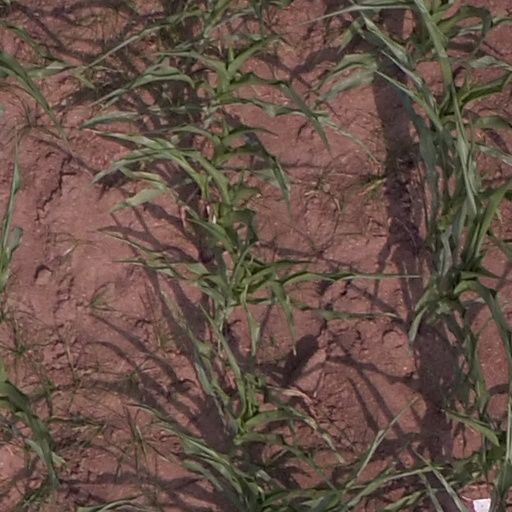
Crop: maize; corn